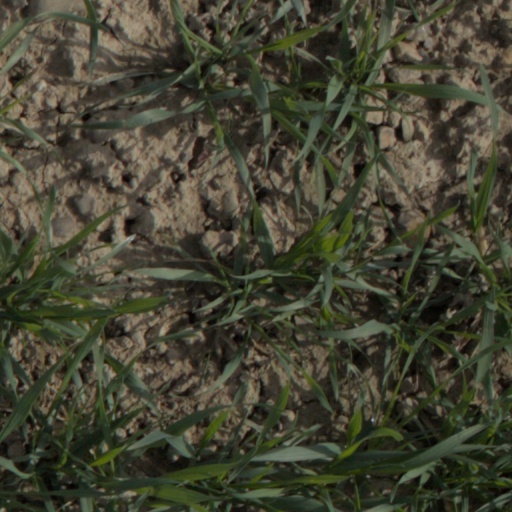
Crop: wheat